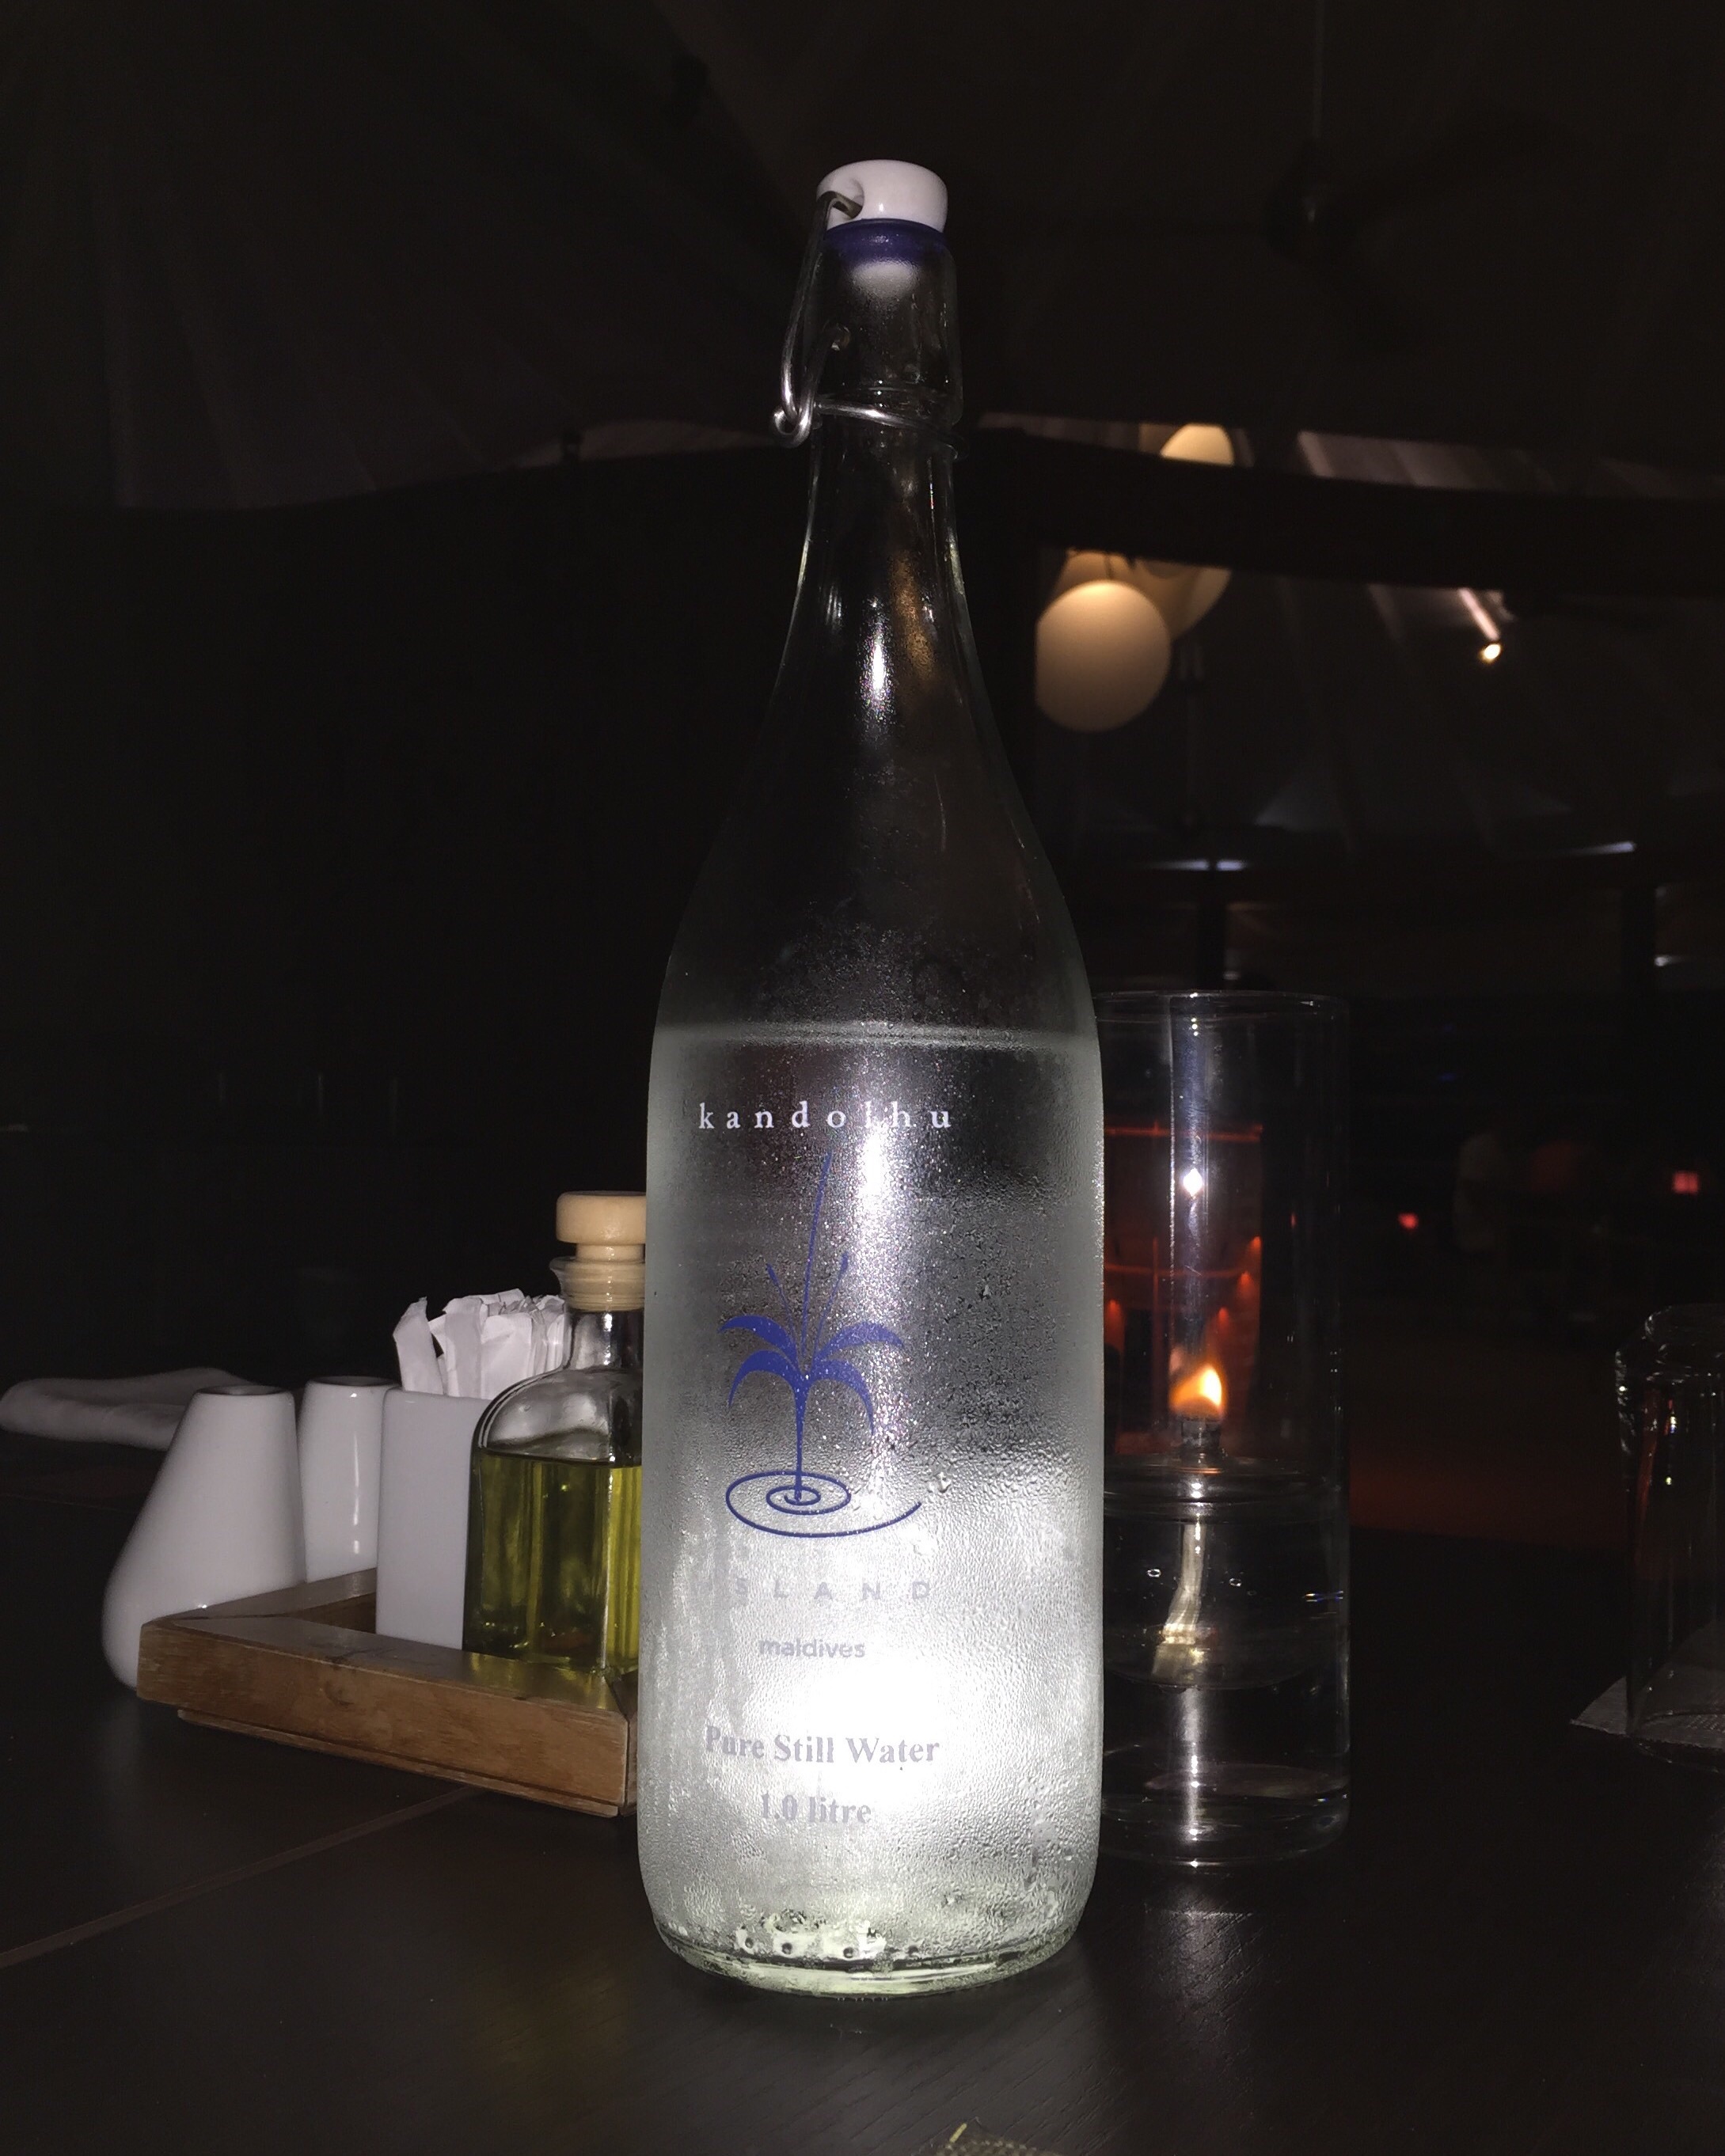
glass, drink, bottle, beer, alcohol, glass bottle, beer bottle, liqueur, alcoholic beverage, distilled beverage, drinkware